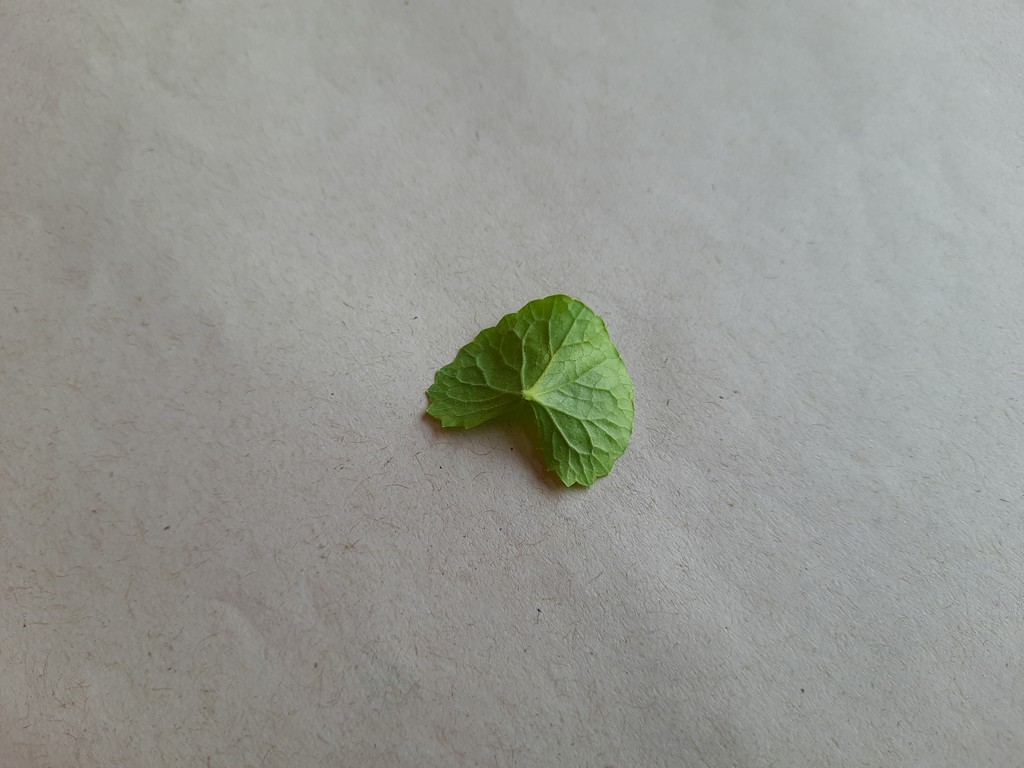
Label: Healthy